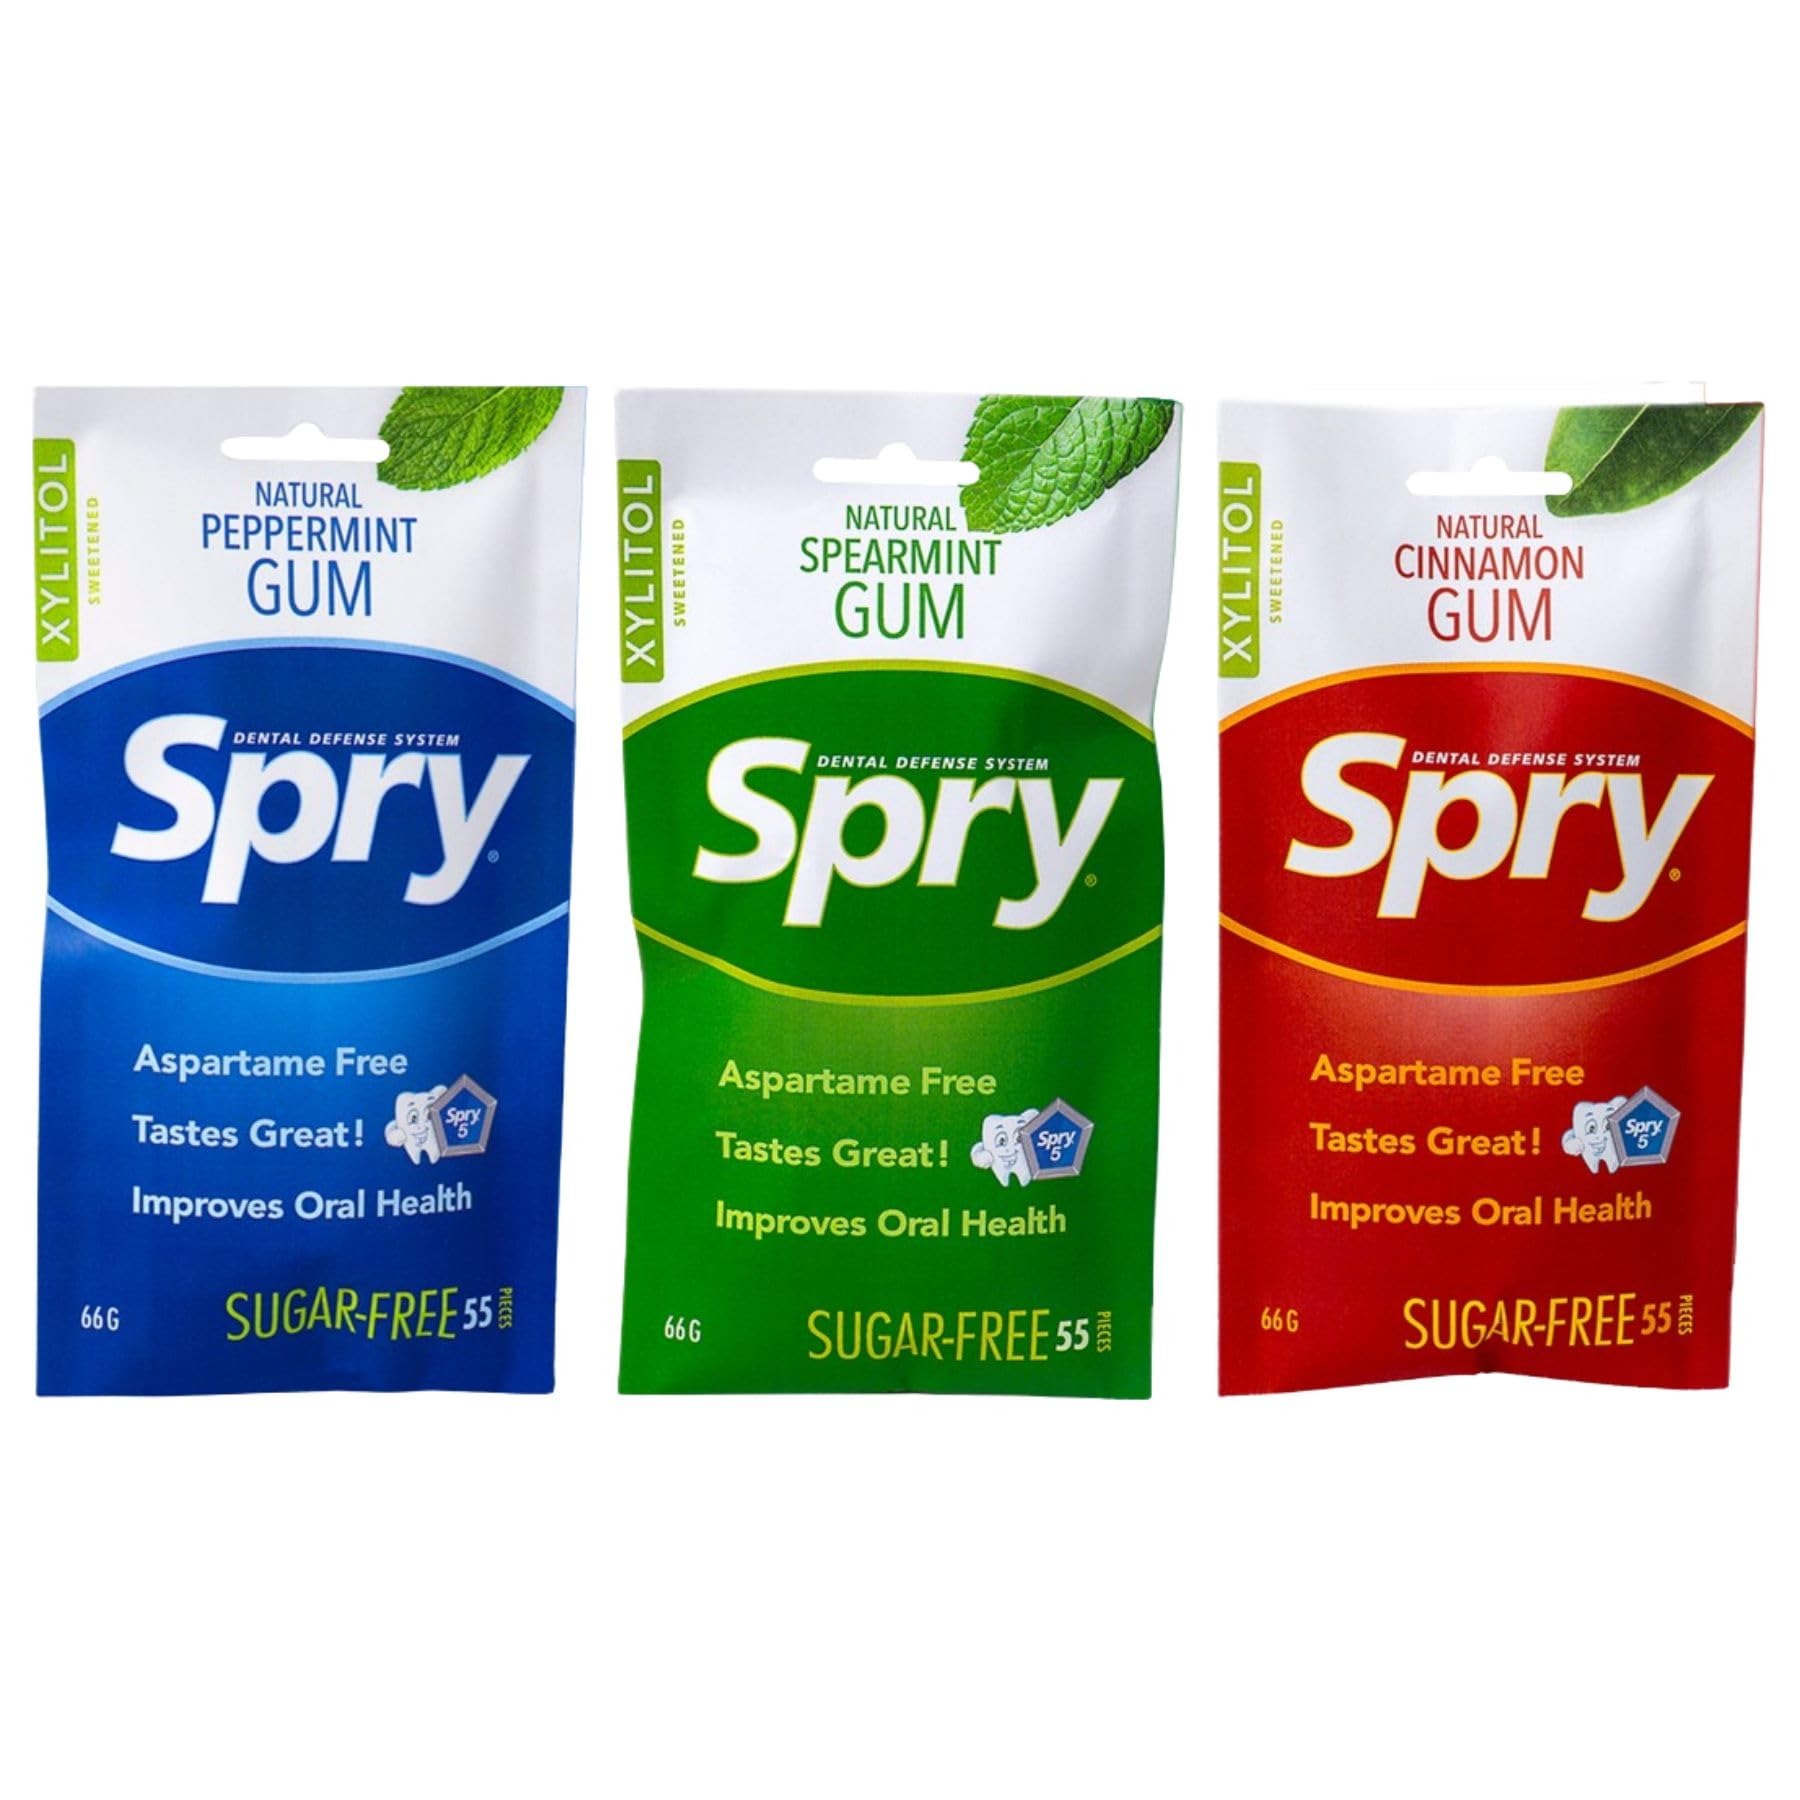
Item Name: Spry On The Go Gum, Fresh Natural Xylitol Chewing Gum Dental Defense System Aspartame-Free Sugar Free Gum (Variety, 55 Count - Pack of 3)
Bullet Point 1: ON THE GO GUM: Spry Cinnamon gum will help to keep you breath smelling fresh and is moisturizing for your mouth. It’s the ideal freshen up gum that is also good for your teeth. Our gum is conveniently packed so you can stay fresh on the road, at work, or with your friends. The natural Cinnamon gives a blast of cool, refreshing flavor, which provides a nice alternative to other aspartame free gum.
Bullet Point 2: IMPROVES TOOTH DENTAL CARE: Clinical studies have shown that the use of xylitol on a daily basis may reduce the risk of tooth decay. Our Spry gum is part of an essential dental defense system that may also help fight off cavities. Xylitol is a natural ingredient that inhibits contaminants' ability to stick to your teeth. When contaminants can't stick, they can't colonize. Ask your dentist and hygienist about the amazing benefits of xylitol.
Bullet Point 3: SUGAR FREE XYLITOL GUM: Instead of corn syrup or sugar our gum is made with 100% xylitol. Xylitol sweetener is derived from the fibrous parts of plants, similar in taste to regular organic sugar. We use no filler, flow agents or other sugar additives. Xylitol is a natural sugar that tastes just like real sugar and a great choice when looking for sweetners and sugar alternatives.
Bullet Point 4: NON-GMO GLUTEN FREE NATURAL GUM: Unlike other packs of gum, Spry gum uses natural ingredients that are Non GMO and gluten free. Spry Xylitol gum is 40% lower in calories than other mint gum that contain regular sugars, but contains the same sweetness. It can be a great choice for using in foods and snacks, keto friendly foods or used in sugar support supplements.
Bullet Point 5: FIGHTS BAD BREATH: Use daily after meals and between normal brushes. For best results use Spry Cinnamon Gum with Spry Coolmint Toothpaste and Spry Coolmint Oral Rinse for a fresh breath.Spry Cinnamon Chewing Gum can help prevent bad breath caused by a poor pH balance, dry mouth, and the lack of saliva. Chewing xylitol gum after meals can increase your saliva output and help neutralize the acids that cause bad breath.
Product Description: Clinical trials have shown the benefits of chewing gum sweetened with Xylitol after meals and snacks. Xylitol is a five-carbon sugar alcohol that has nearly identical taste and bulk to table sugar (sucrose), but with amazing dental benefits! Not only does it have fewer calories and less effect than sucrose, but it also has the added benefit of inhibiting the creation of acid in the mouth. This minimizes the damage done to your teeth, as well as allows your teeth to heal (remineralize) at a faster rate. Xylitol also has a low glycemic index of 7, compared to sugar’s level of 83. It is recommended that you chew a piece of xylitol gum after every meal or snack for maximum benefit to your teeth as it may reduce the risk of decay in the tooth. Xylitol is recommended by dentists, medical doctors, periodontists, pediatricians, and many health organizations and health professionals worldwide as a sweetener for anyone concerned with dental health, upper respiratory health, and sugar consumption, in general. Products sweetened with xylitol create an unwelcome environment for contaminants; study after study has shown that they simply do not stick well to teeth in a xylitol-rich environment.
Value: 165.0
Unit: Count

Price: 27.99